Tanongsak Saensomboonsuk

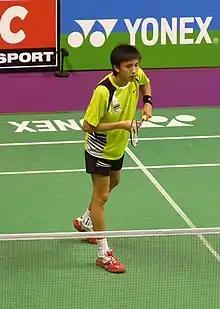

Tanongsak Saensomboonsuk (born 13 October 1990) is a Thai badminton player. He won his first career Superseries title by winning the Denmark Open on 23 October 2016, becoming the first Thai to win a men's singles title in a Superseries Premier tournament. He is studying for a Bachelor's degree in Business Administration at Siam University.